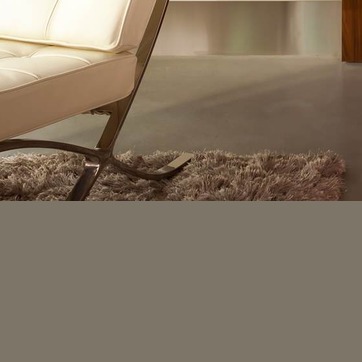
Material: carpet